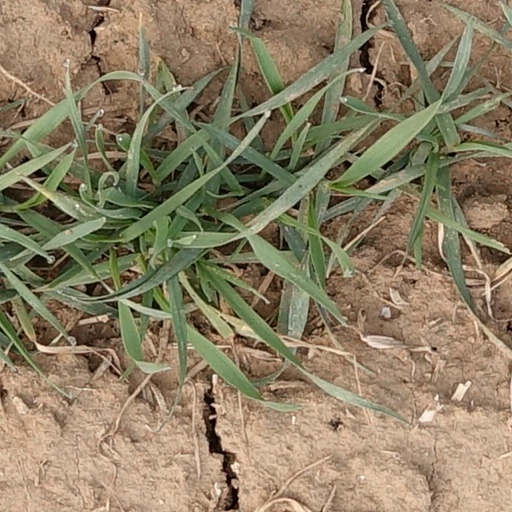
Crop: wheat